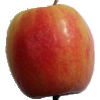
Label: apple_pink_lady